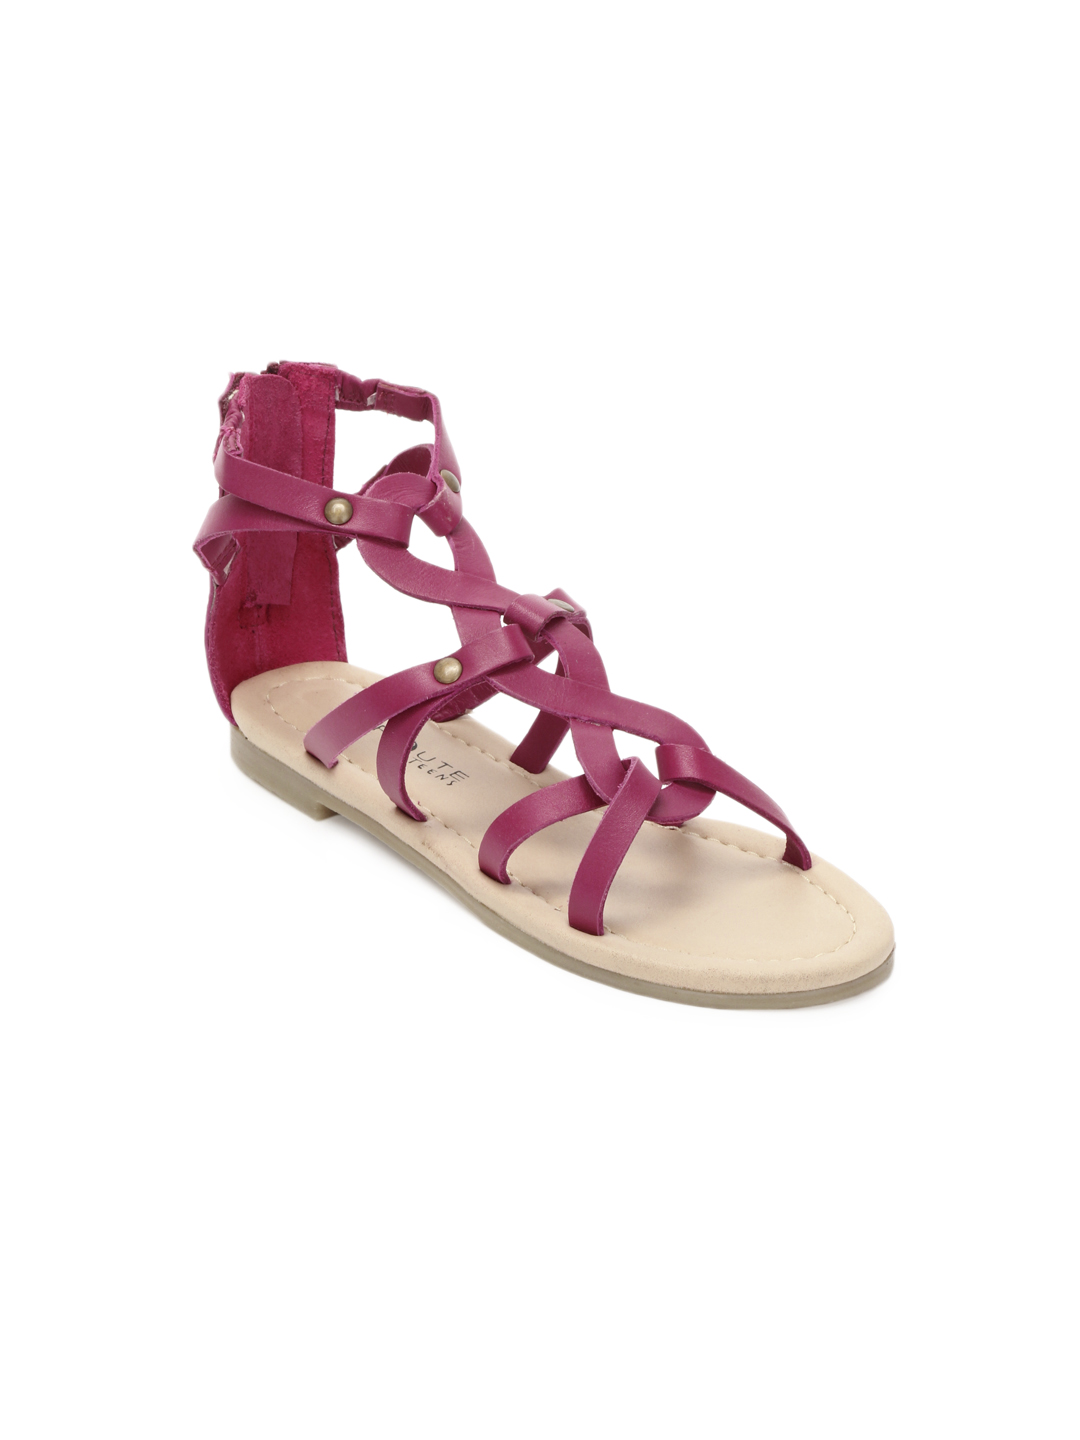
Enroute Kids Girls Pink Sandals
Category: Footwear / Sandal / Sandals
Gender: Girls
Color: Pink
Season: Summer 2012
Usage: Casual